Literature

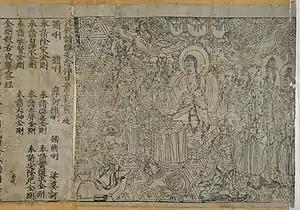
The intricate frontispiece of the Diamond Sutra from Tang dynasty China, the world's earliest dated printed book, AD 868 (British Library)

In ancient China, early literature was primarily focused on philosophy, historiography, military science, agriculture, and poetry. China, the origin of modern paper making and woodblock printing, produced the world's first print cultures. Much of Chinese literature originates with the Hundred Schools of Thought period that occurred during the Eastern Zhou dynasty (769‒269 BC). The most important of these include the Classics of Confucianism, of Daoism, of Mohism, of Legalism, as well as works of military science (e.g. Sun Tzu's "The Art of War") and Chinese history (e.g. Sima Qian's "Records of the Grand Historian"). Ancient Chinese literature had a heavy emphasis on historiography, with often very detailed court records. An exemplary piece of narrative history of ancient China was the "Zuo Zhuan", which was compiled no later than 389 BC, and attributed to the blind 5th-century BC historian Zuo Qiuming.